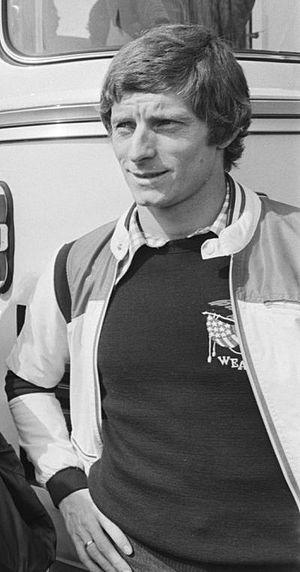
fr:Jean-Michel Larqué de l'fr:AS Saint-Etienne.